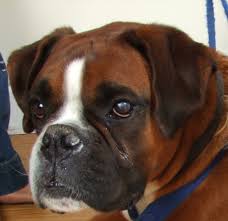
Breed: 225-n000082-boxer